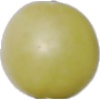
Label: Grape White 2